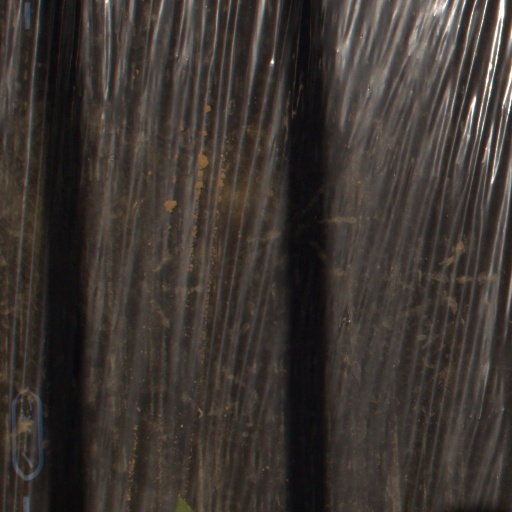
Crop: Jerusalem artichoke